United States District Court for the District of Oregon

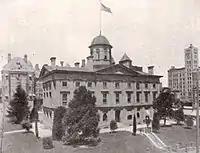
The District of Oregon met in the U.S. Custom House and Post Office of Portland until 1933.

The court has four divisional offices within the state (three with staff): Portland, Eugene, Medford, and Pendleton. The Portland Division holds court at the Mark O. Hatfield United States Courthouse and handles cases from Clackamas, Clatsop, Columbia, Hood River, Jefferson, Multnomah, Polk, Tillamook, Wasco, Washington, and Yamhill Counties. The Medford Division meets at the James A. Redden United States Courthouse and handles cases from Curry, Jackson, Josephine, Klamath and Lake Counties. The Pendleton Division holds session at John F. Kilkenny United States Post Office and Courthouse and covers cases from Baker, Crook, Gilliam, Grant, Harney, Malheur, Morrow, Sherman, Umatilla, Union, Wallowa and Wheeler Counties. The Wayne L. Morse United States Courthouse houses the Eugene Division that handles cases from Benton, Coos, Deschutes, Douglas, Lane, Lincoln, Linn, and Marion Counties.